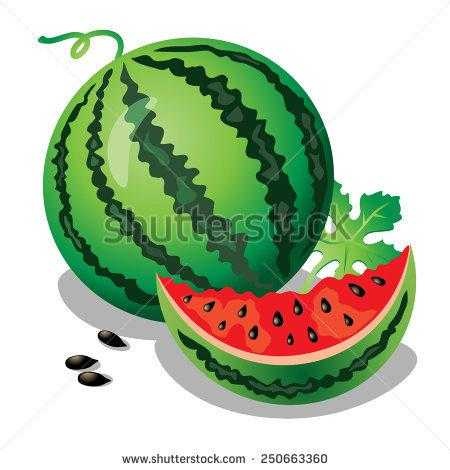
Label: Watermelon